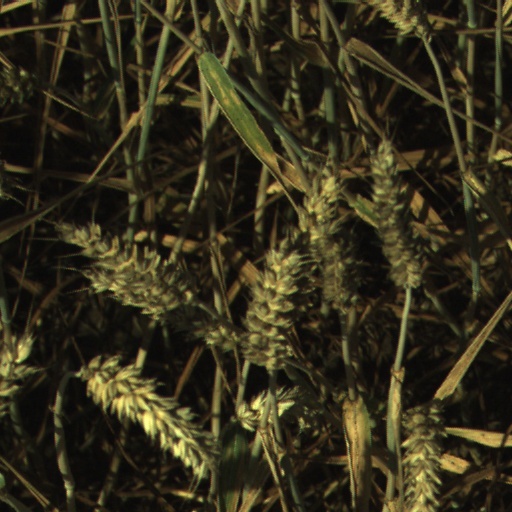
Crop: wheat